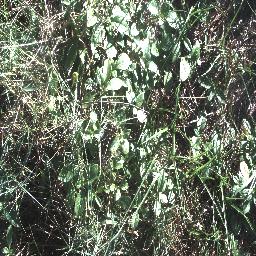
Label: negative